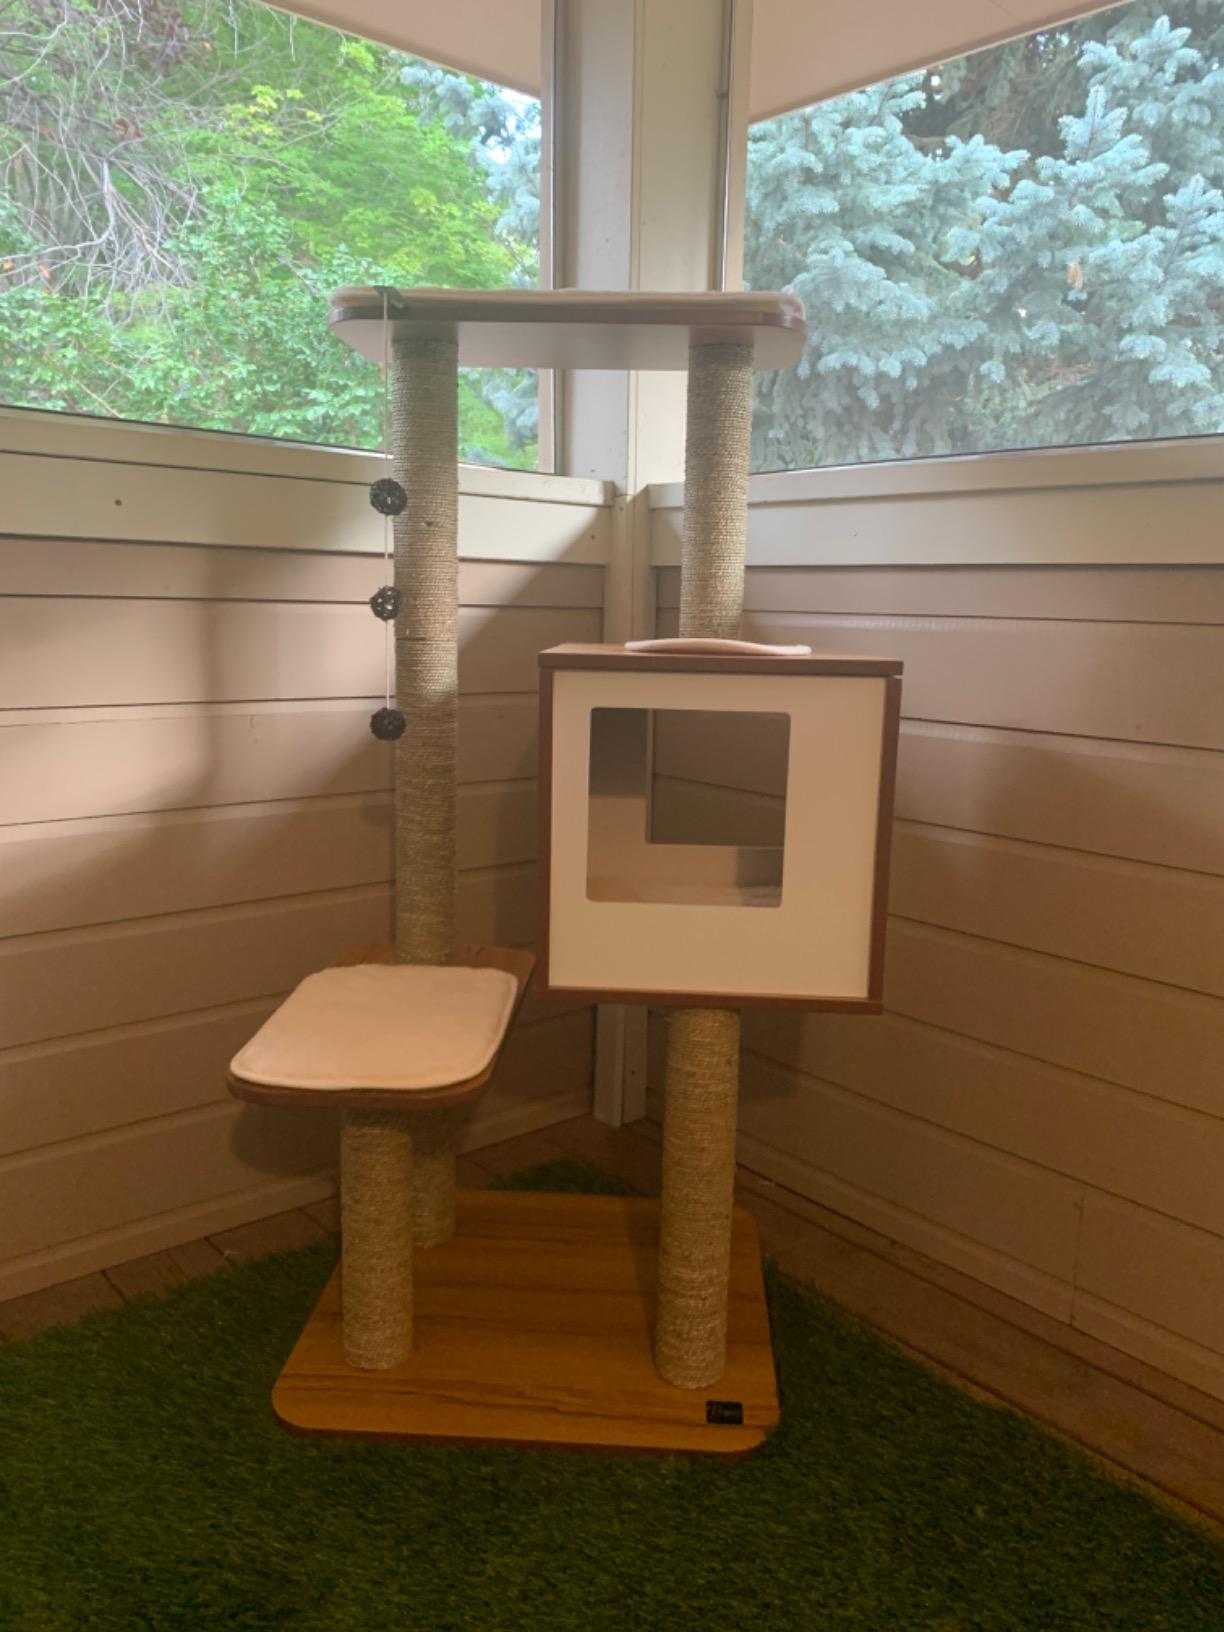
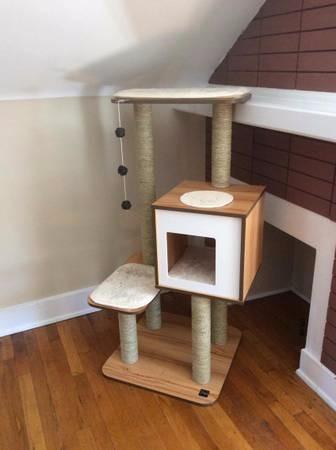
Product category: items_cat tree
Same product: yes